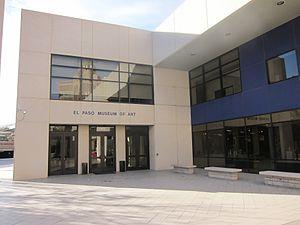
Le musée d'Art d'El Paso est un musée d'art américain.